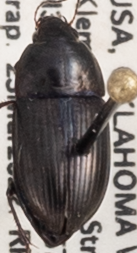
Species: Amara crassispina
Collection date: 2022-03-23
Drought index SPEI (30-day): -1.01
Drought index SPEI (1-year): -0.608
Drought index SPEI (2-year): -0.9